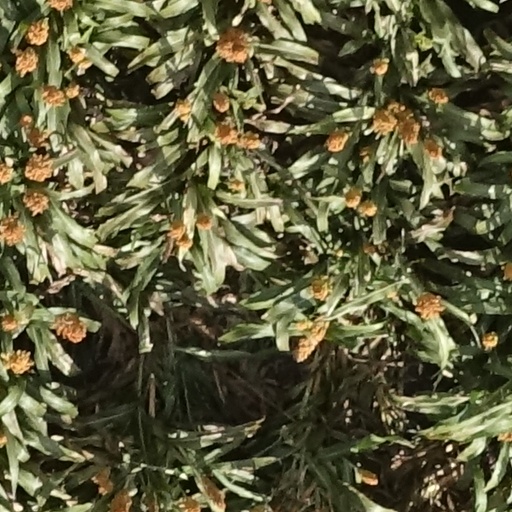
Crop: sorghum